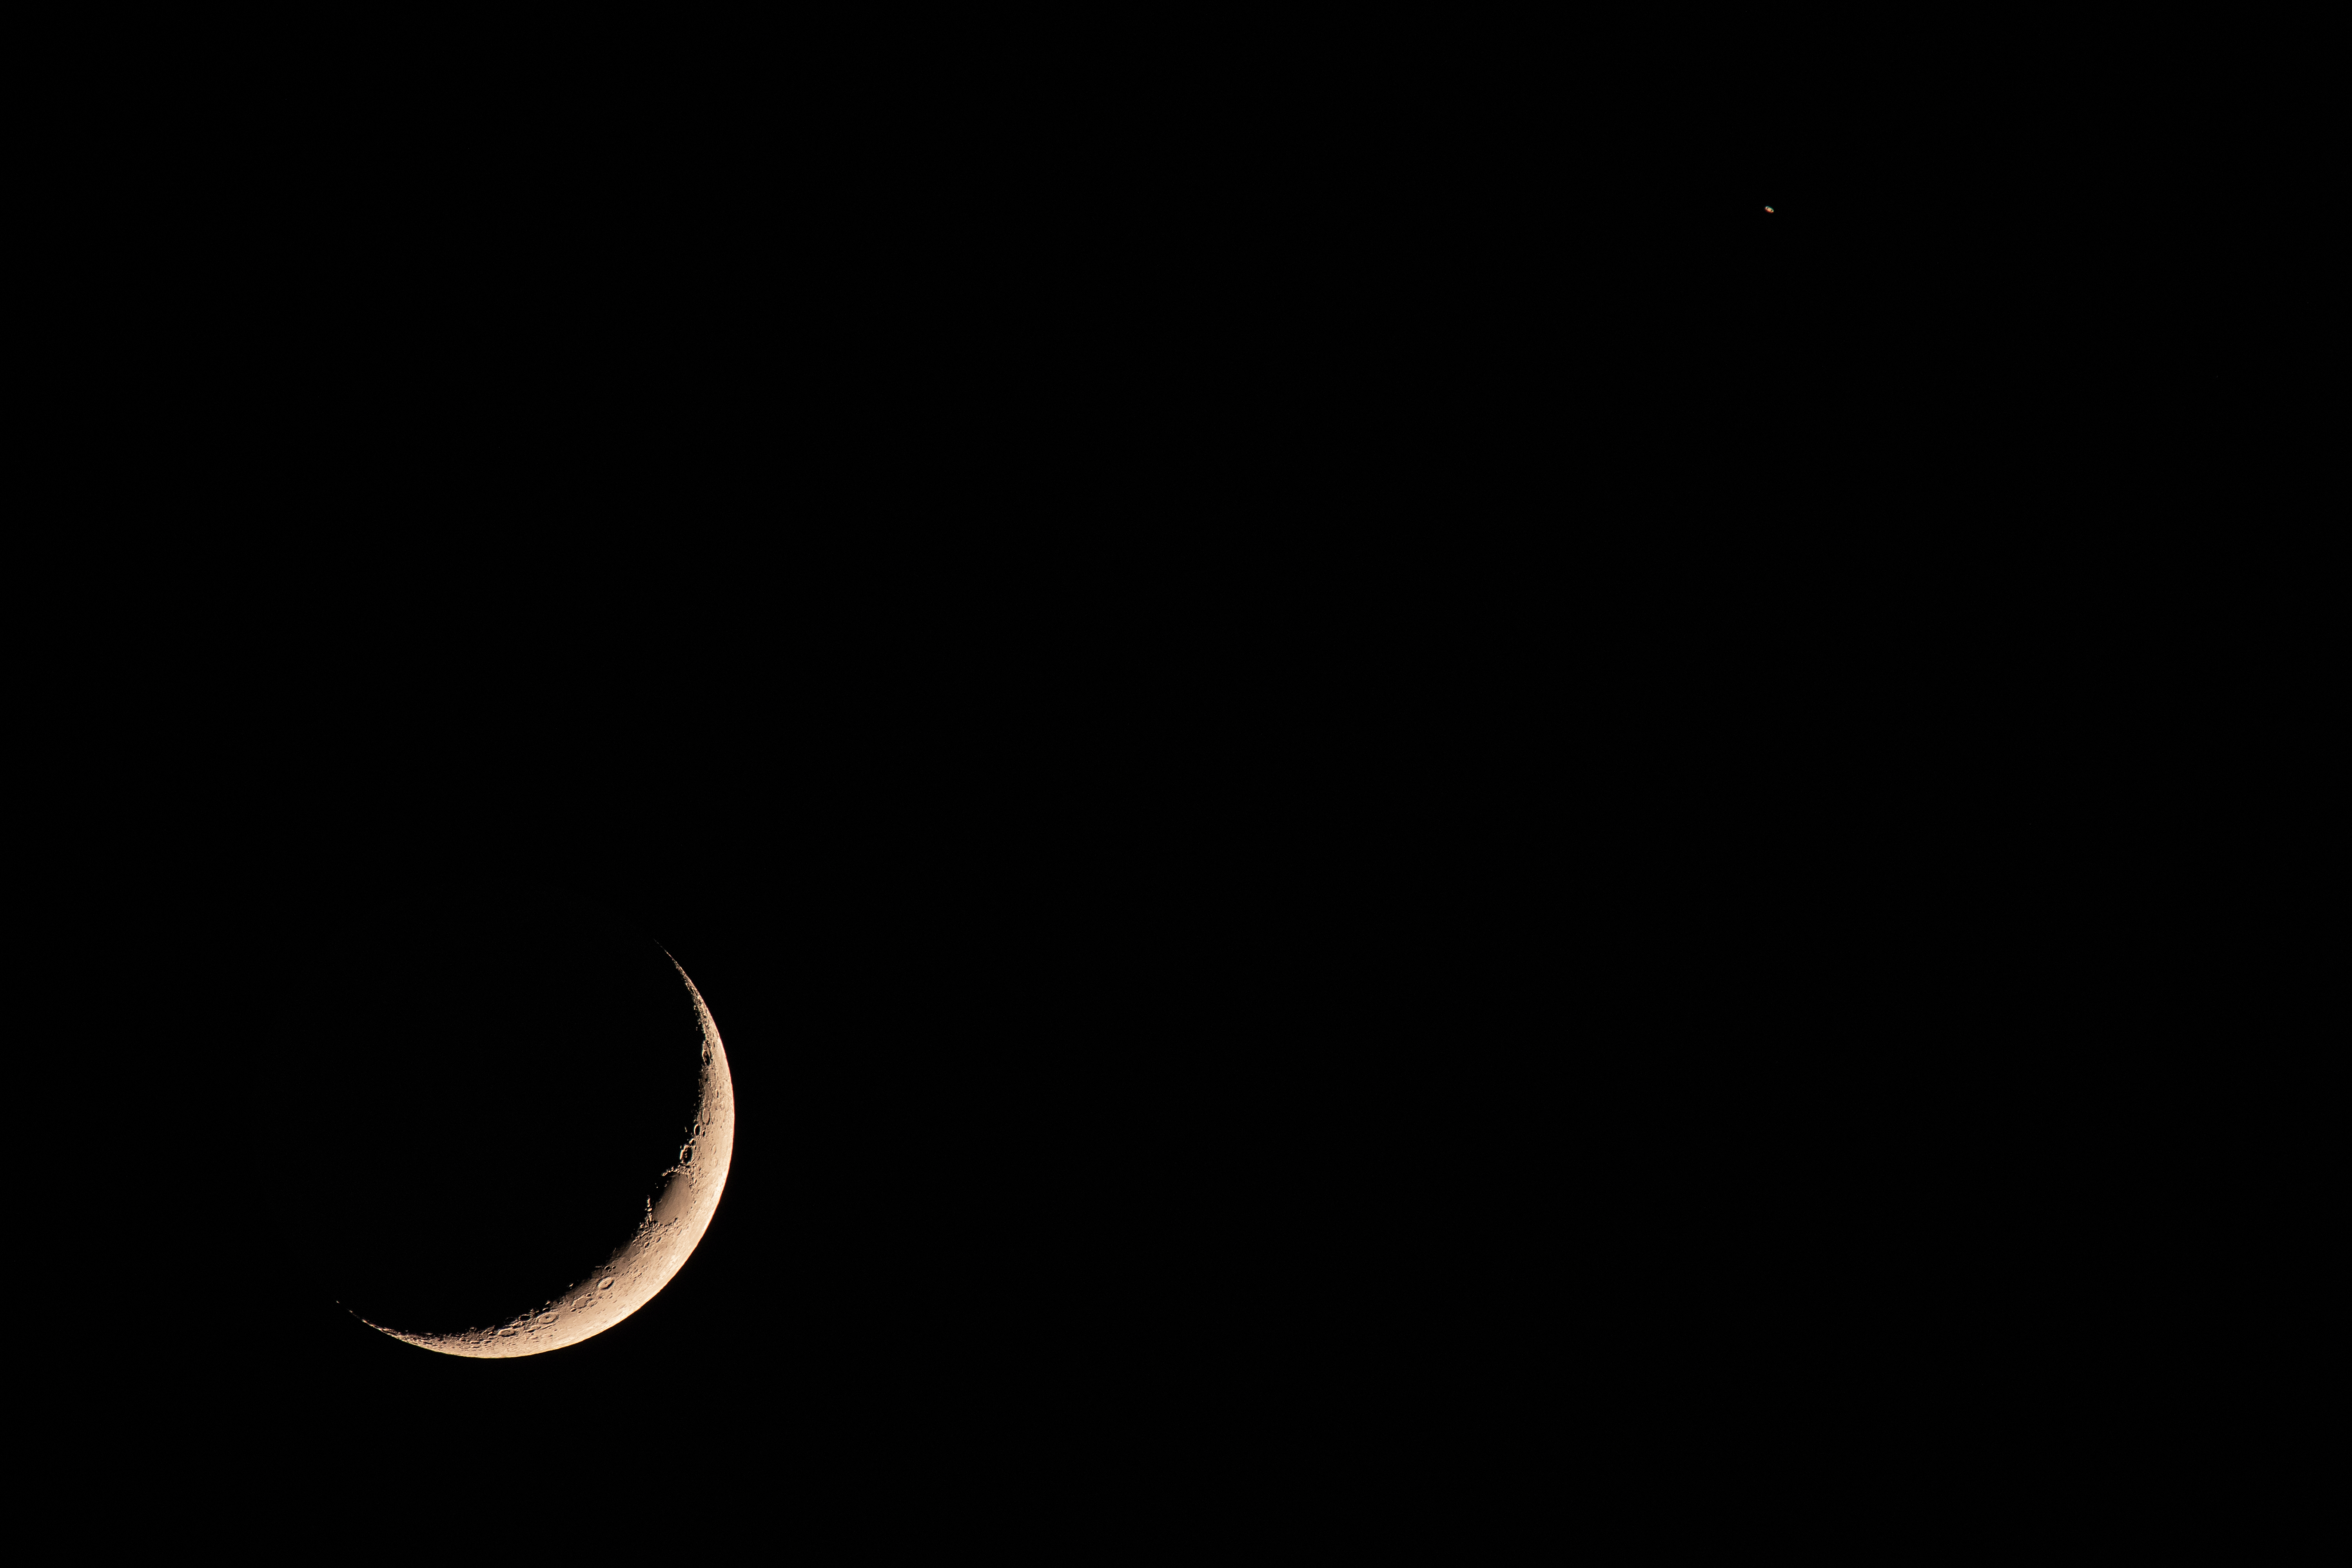
crescent, black, moon, astronomical object, celestial event, symbol, atmosphere, night, darkness, sky, midnight, space, eclipse